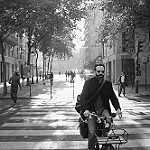
Scene: Outdoor